Gwyneth Williams

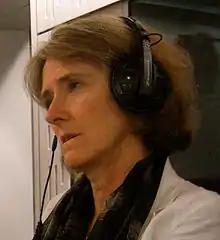
Williams in 2011

Gwyneth Williams (born 14 July 1953) is a former controller of BBC Radio 4. She grew up in South Africa and attended St Hugh's College, Oxford.